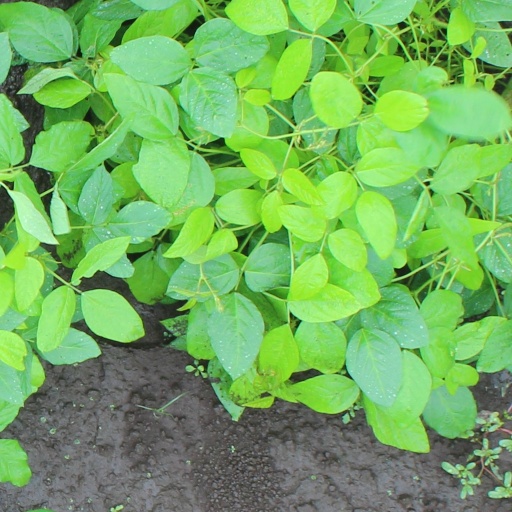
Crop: soybean